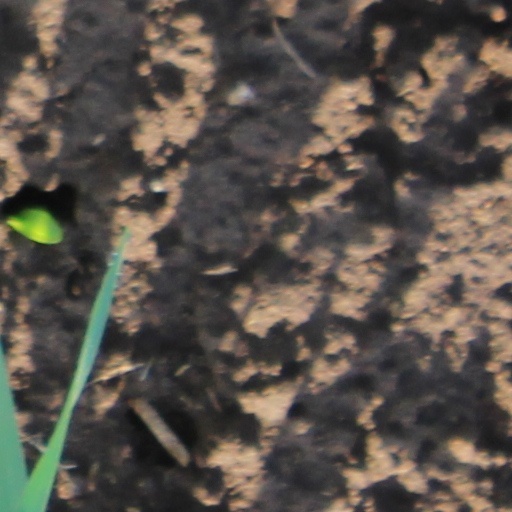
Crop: wheat